Carabinier

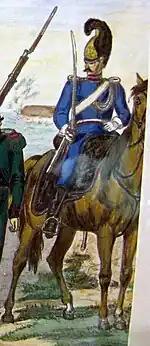
A Pole from a Russian Army carabinier regiment that joined the Polish November Uprising forces.

Although the Spanish Crown was the first to raise carbine armed cavalry regiments, the Spanish Army is not known for its cavalry carabiniers. The "la Brigada de Carabineros Reales", though dressed as hussars, did however participate in several of Spain's wars, including the Peninsular War against Napoleon (part of the Napoleonic Wars), where they distinguished themselves at Sepúlveda (28 November 1808), along with the Alcántara and Montesa cavalry regiments, against Lasalle's French 10th Chasseurs à cheval and 9th Dragoons. One notable officer serving with the brigade was Carlos María de Alvear. The regiment, along with the cavalry of the Spanish Royal Guard, was reformed at Valladolid by General Gregorio García de la Cuesta by which time they were numbered scarcely more than a squadron, and were given the pick of some 5,000 volunteers. They later participated in the Carlist Wars, notably at Bilbao. See also the separate section on the frontier guard Carabineros of the Spanish Army below.